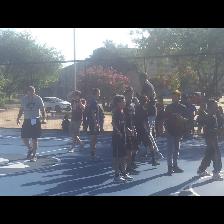
Label: Human